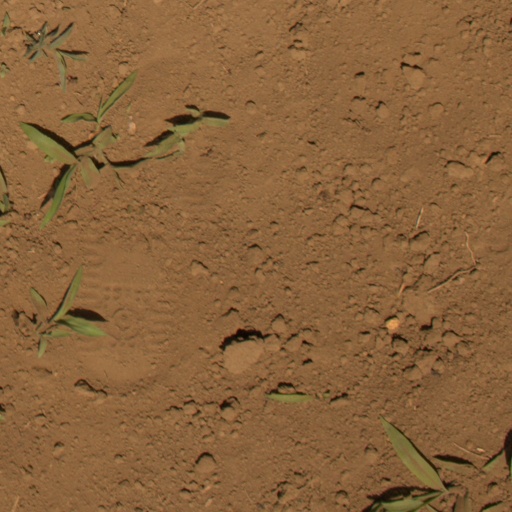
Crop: Jerusalem artichoke